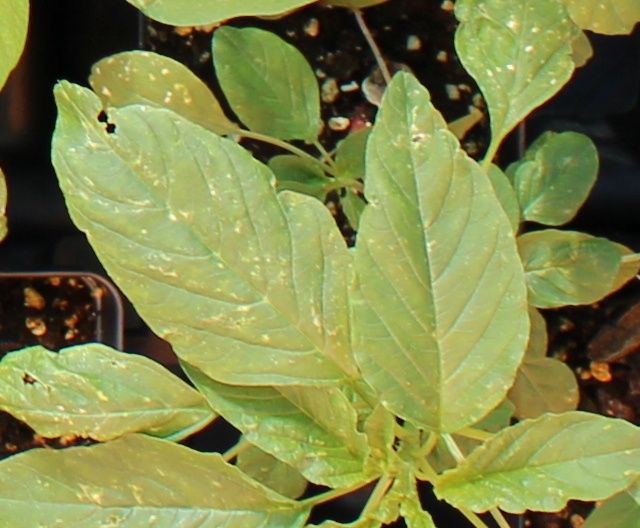
Label: Palmer Amaranth